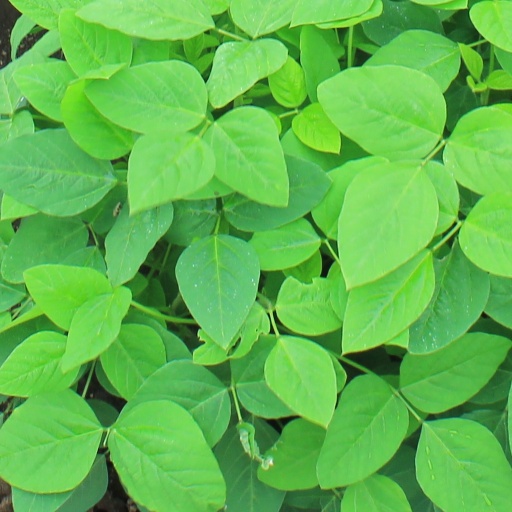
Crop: soybean